Hellenistic philosophy

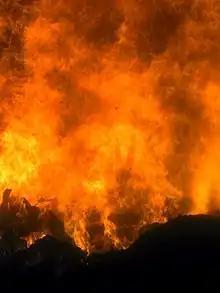
In Stoic physics, the universe begins and ends in a divine artisan-fire.

According to the Stoics, the universe is a material reasoning substance ("logos"), which was divided into two classes: the active and the passive. The passive substance is matter, which "lies sluggish, a substance ready for any use, but sure to remain unemployed if no one sets it in motion". The active substance is an intelligent aether or primordial fire, which acts on the passive matter. Everything is subject to the laws of fate, for the universe acts according to its own nature and the nature of the passive matter it governs. The souls of humans and animals are emanations from this primordial fire and are likewise subject to fate. Individual souls are perishable by nature and can be "transmuted and diffused, assuming a fiery nature by being received into the "seminal reason" ("logos spermatikos") of the universe". Since right reason is the foundation of both humanity and the universe, it follows that the goal of life is to live according to reason, that is, to live a life according to nature. Similarly, space and the universe have neither start nor end, rather they are cyclical. The current universe is a phase in the present cycle, preceded by an infinite number of universes, doomed to be destroyed ("ekpyrōsis", "conflagration") and re-created again, and to be followed by another infinite number of universes. Stoicism considers all existence as cyclical, the cosmos as eternally self-creating and self-destroying (see also eternal return).